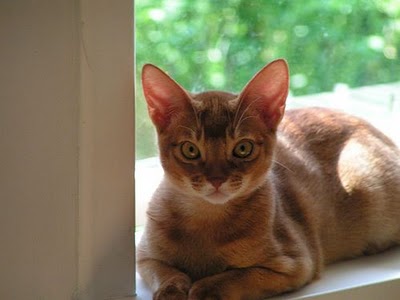
Animal: cat
Breed: abyssinian